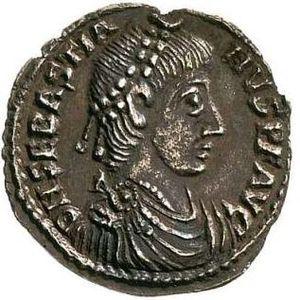
Sebastianus est un usurpateur romain vers 412-413 opposé à l'empereur Flavius Honorius dans une Gaule ébranlée par les invasions et les désordres qui s'ensuivirent.